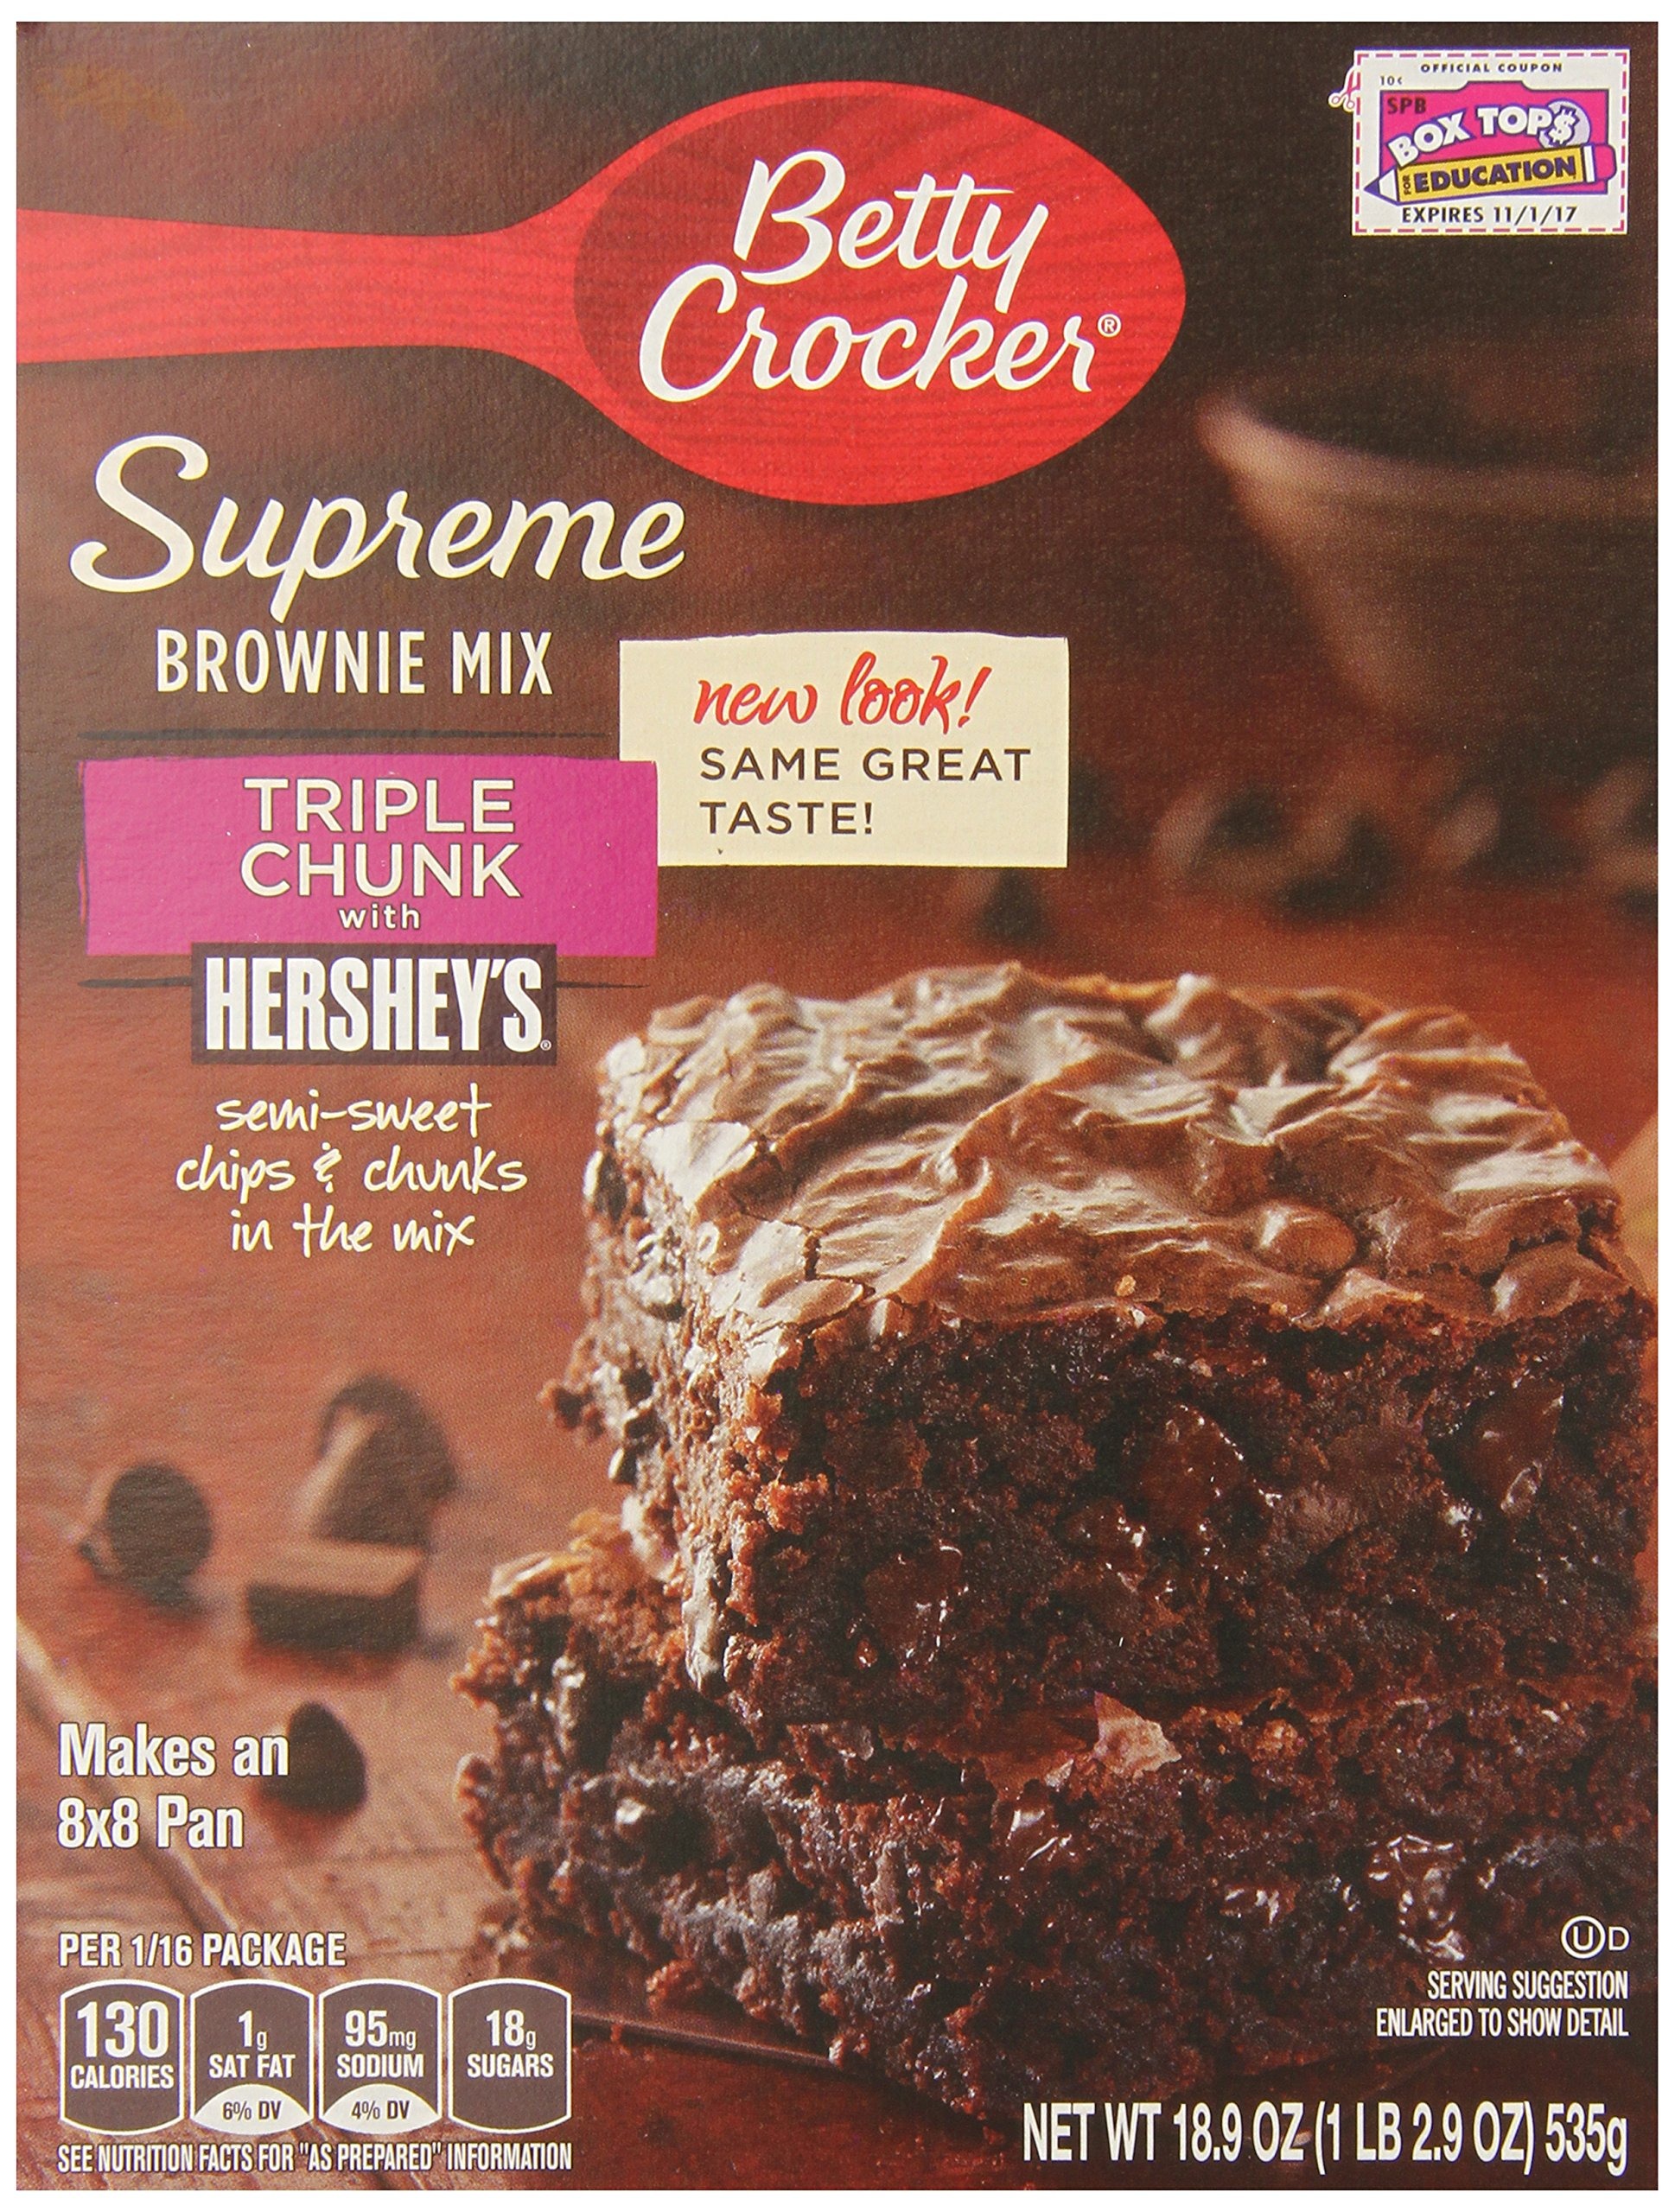
Item Name: Betty Crocker Premium Brownie Mix, Triple Chunk, 18.9-Ounce (Pack of 6 )
Bullet Point 1: Pack of six, 18.9-ounce (total of 113.4-ounces)
Bullet Point 2: Real Hershey's Mini-Kisses, semi-sweet chunks and milk chocolate chunks.
Bullet Point 3: 0 Trans Fats; Quick and easy preparation
Value: 113.4
Unit: Ounce

Price: 2.04